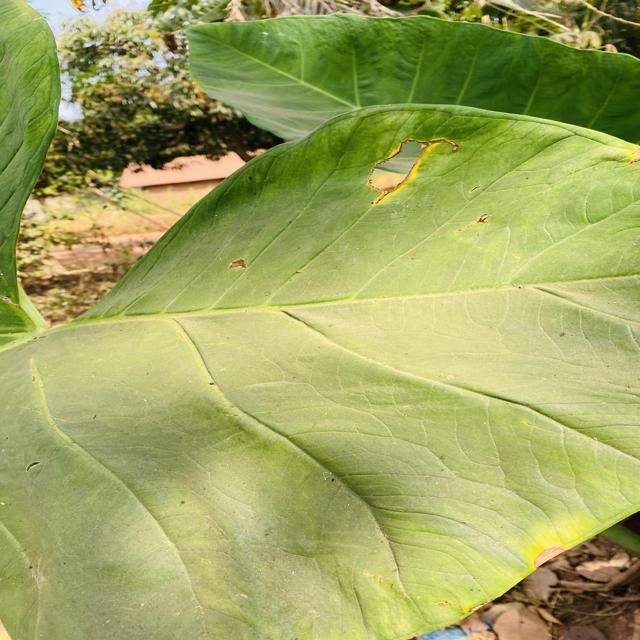
Label: Late_Blight